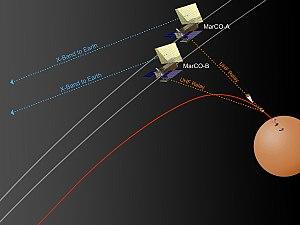
InSight est une mission d'exploration de la planète Mars développée par l'agence spatiale américaine, la NASA, et qui a décollé le 5 mai 2018 pour atterrir à la surface de la planète le 26 novembre 2018.
Mars Cube One ou MarCO sont deux nano-satellites expérimentaux de type CubeSat 6U de la NASA lancés en même temps que la sonde spatiale InSight de l'agence spatiale américaine et se dirigeant comme celle-ci vers la planète Mars. Les deux CubeSats, MarCO-A et MarCO-B, ont servi à titre expérimental de relais de télécommunications entre la Terre et InSight durant la descente de celui-ci vers la surface de Mars. Il s'agit des premiers satellites de cette taille utilisés dans le cadre d'une mission interplanétaire.